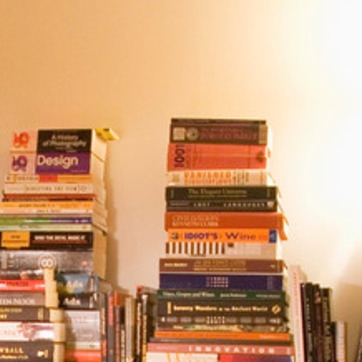
Material: paper